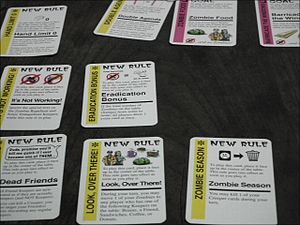
Fluxx / Spillekort / Varianter
Zombie Fluxx-kort i spil.
Fluxx er et kortspil som spilles med et specialfremstillede spillekort udgivet af Looney Labs. Spillet adskiller sig fra de andre kortspil ved at betingelserne for at vinde spillet bliver ændret undervejs i spillet med kort som spilles af spillerne.